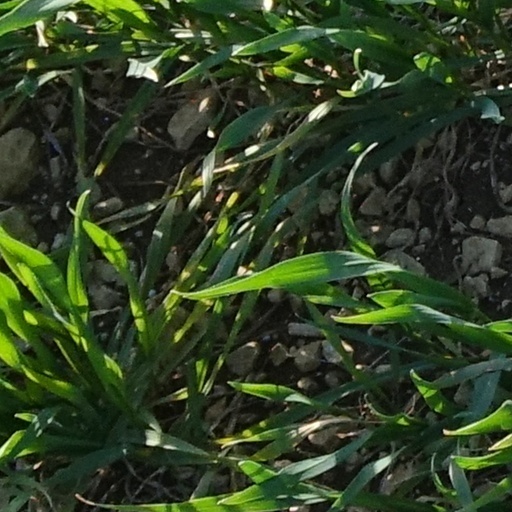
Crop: wheat